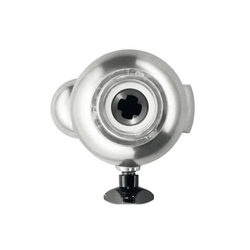
Насадка для лазаньи + широкой лапши + адаптер MUZXLPP1 для кух. комб. Bosch (аксессуар)
Насадка для лазаньи + широкой лапши + адаптер для кухонного комбайна Bosch MUZXLPP1 576586 | Код производителя: 00576586 Параметры: Производитель: Bosch
Brand: Bosch
Category: Home & Garden > Kitchen & Dining > Kitchen Appliance Accessories > Food Processor Accessories > Pasta Shaper Attachments